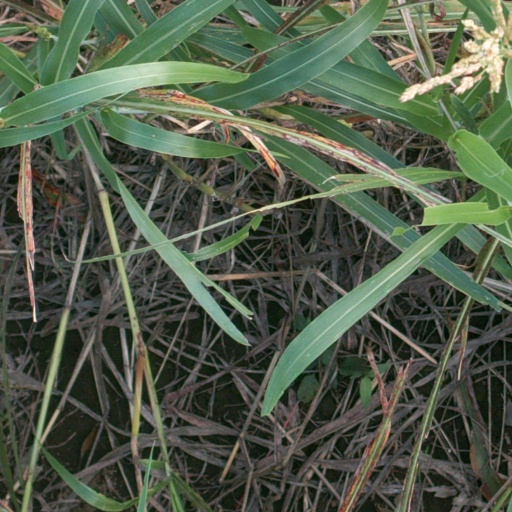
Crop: sorghum